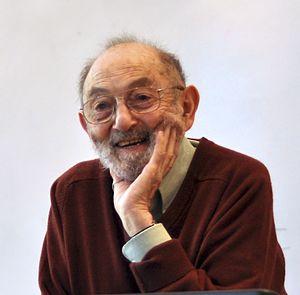
Morris Halle, né Moriss Pinkovics à Liepāja le 23 juillet 1923 et mort le 2 avril 2018 à Cambridge, est un linguiste d'origine juive lettone, émigré aux États-Unis.